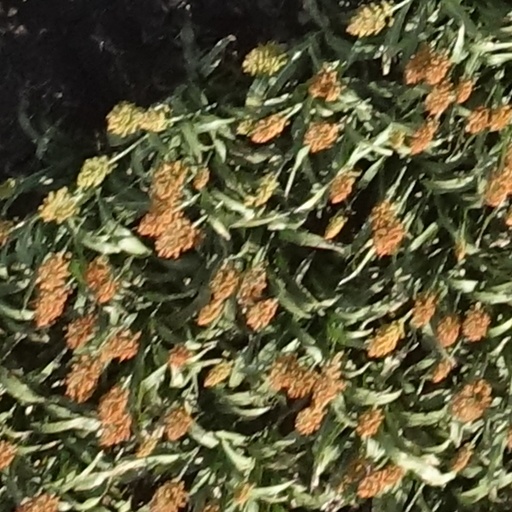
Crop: sorghum